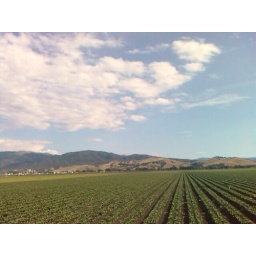
Salinas: the commute from home in the hills to office downtown